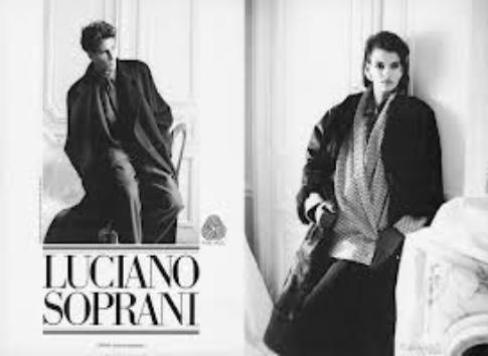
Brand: luciano soprani
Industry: Clothes